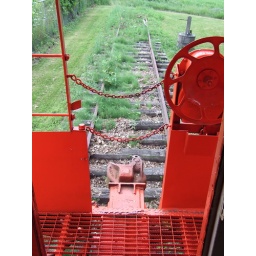
Bright orange paint on the restored caboose stand out against the green grass and wood train tracks.